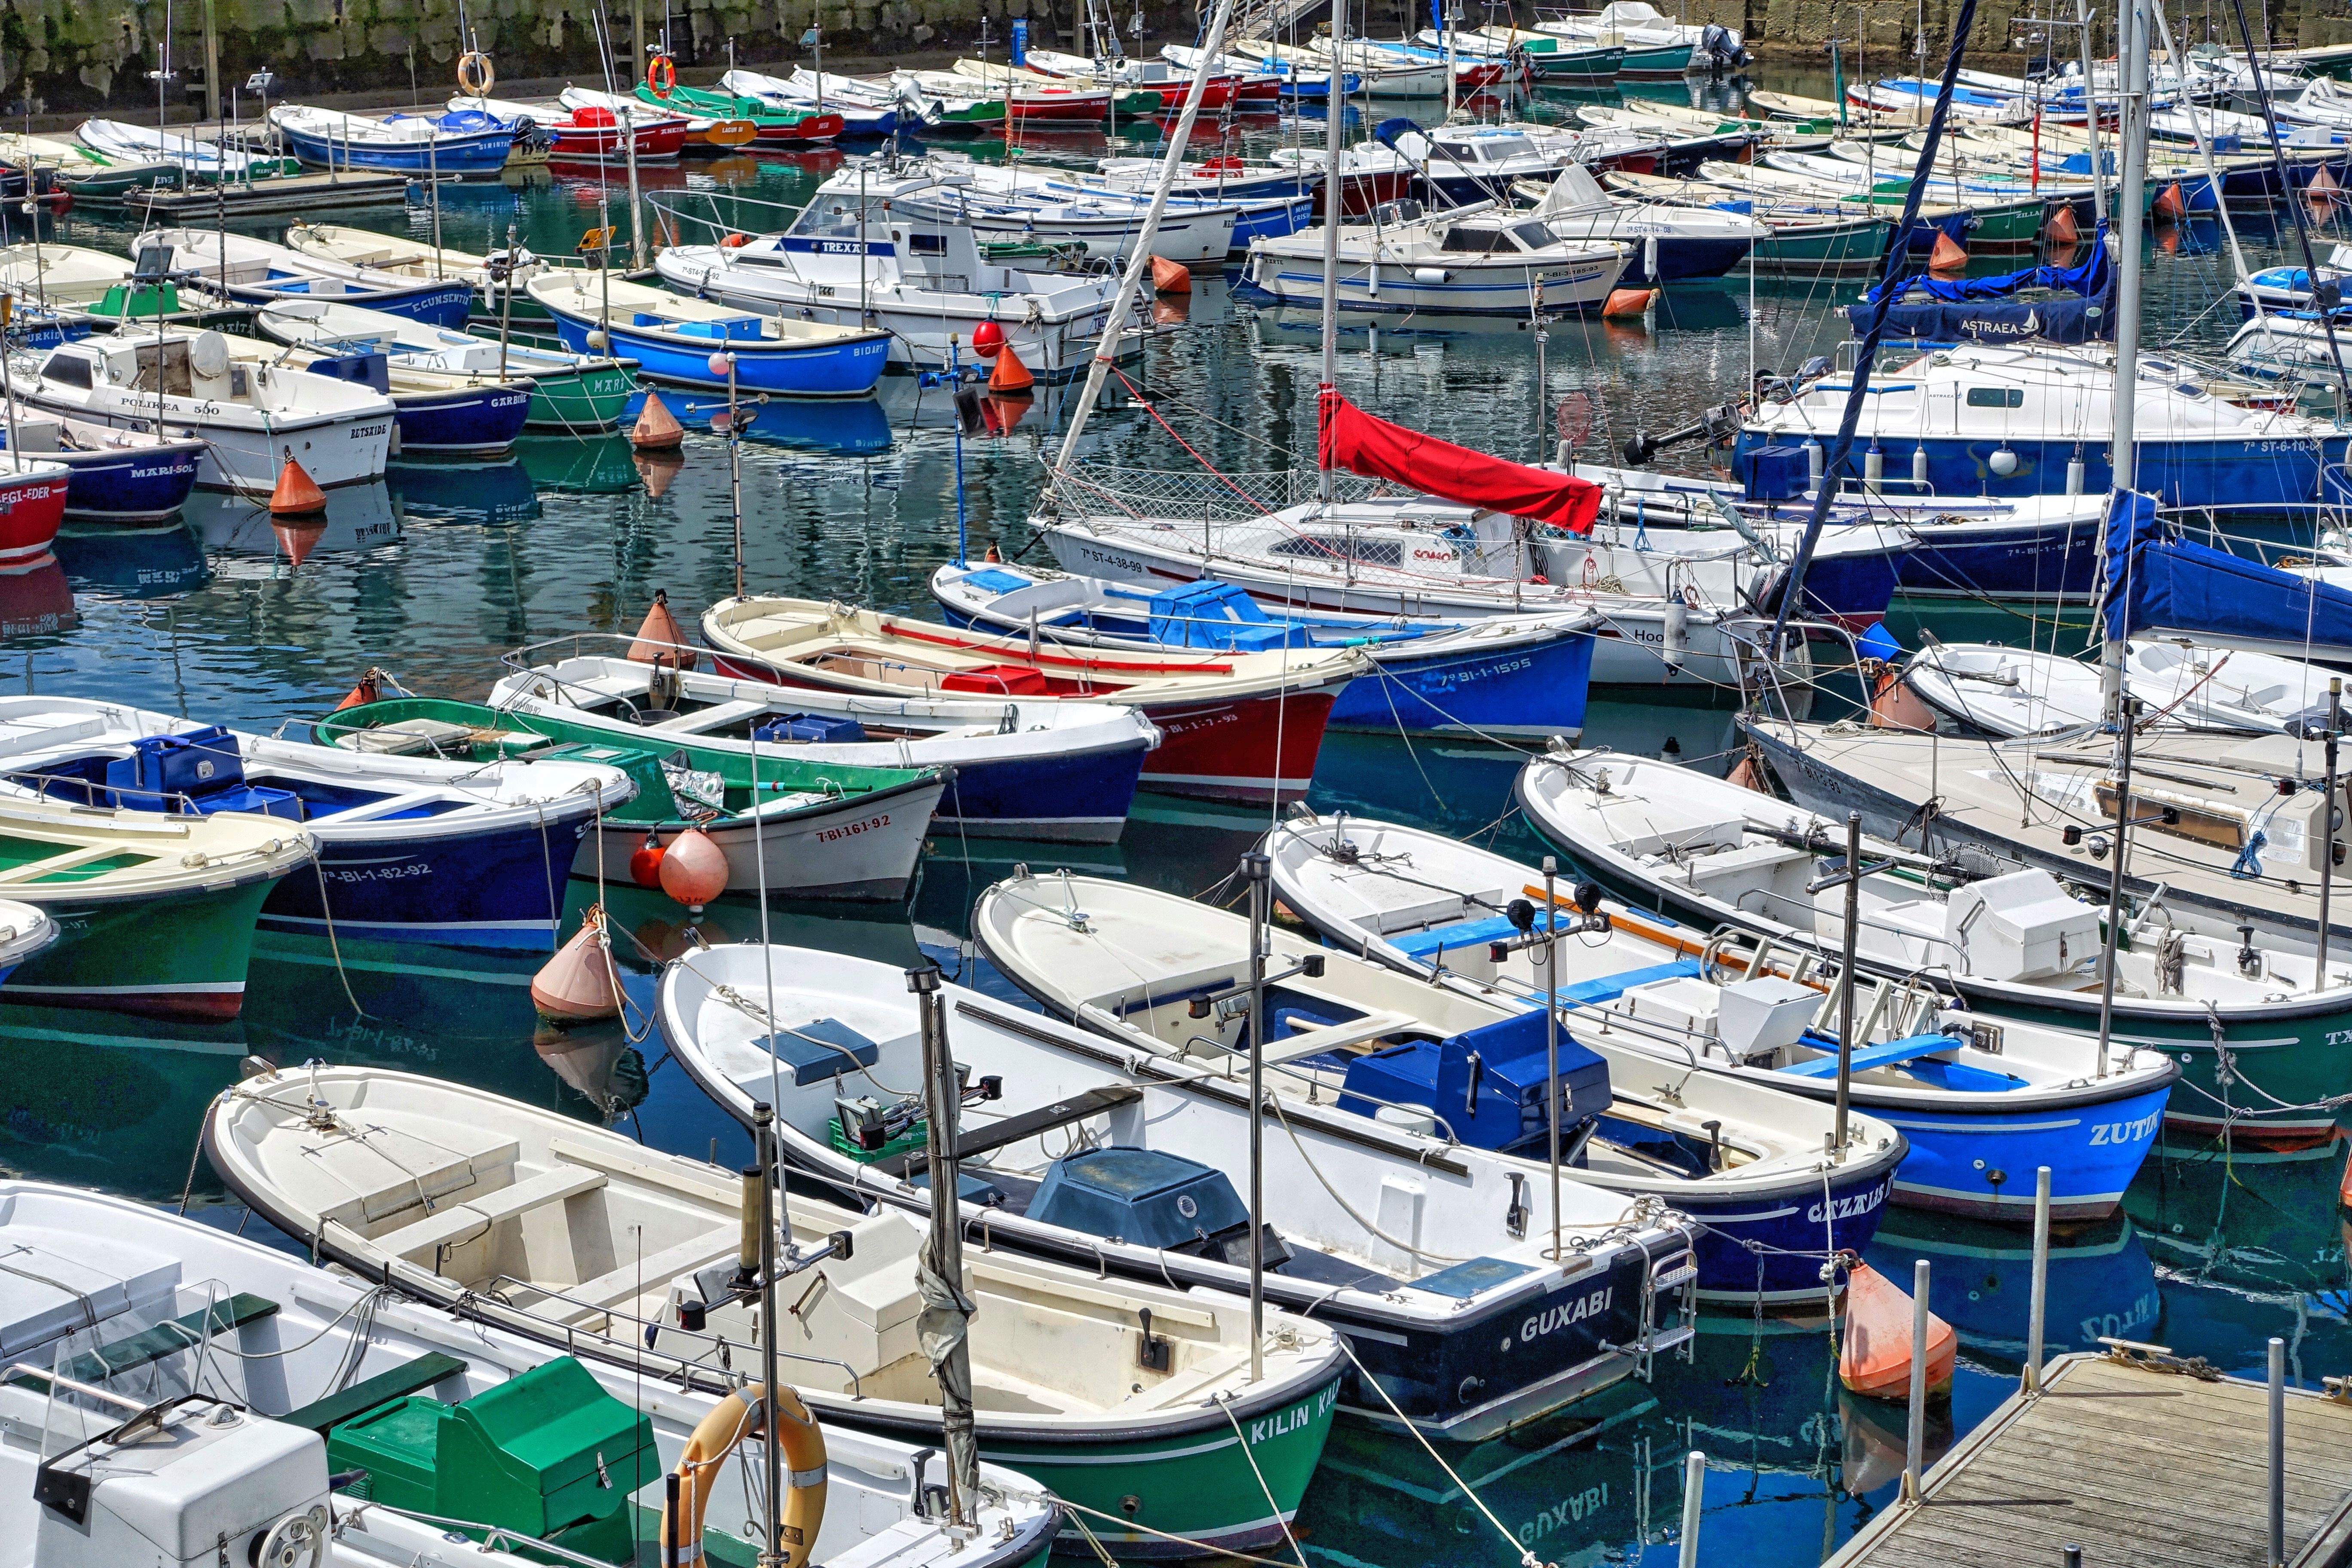
dock, boat, vehicle, fishing, harbor, harbour, marina, port, nautical, infrastructure, boats, lekeitio